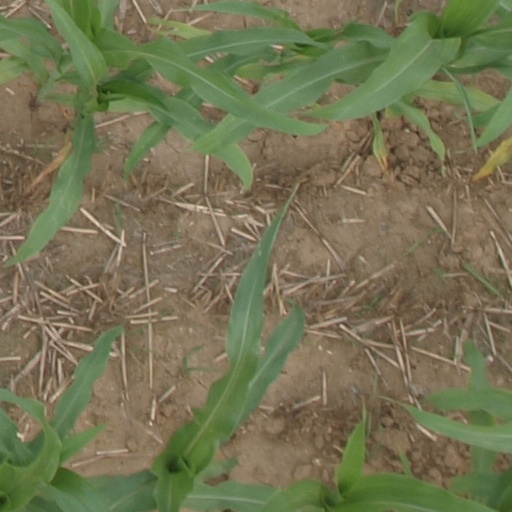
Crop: maize; corn